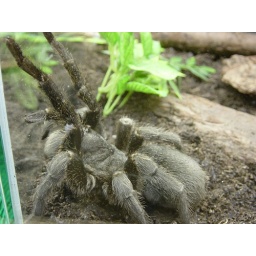
and then the pet section: in addition to dogs, cats, fish etc, they also had these cute critters...